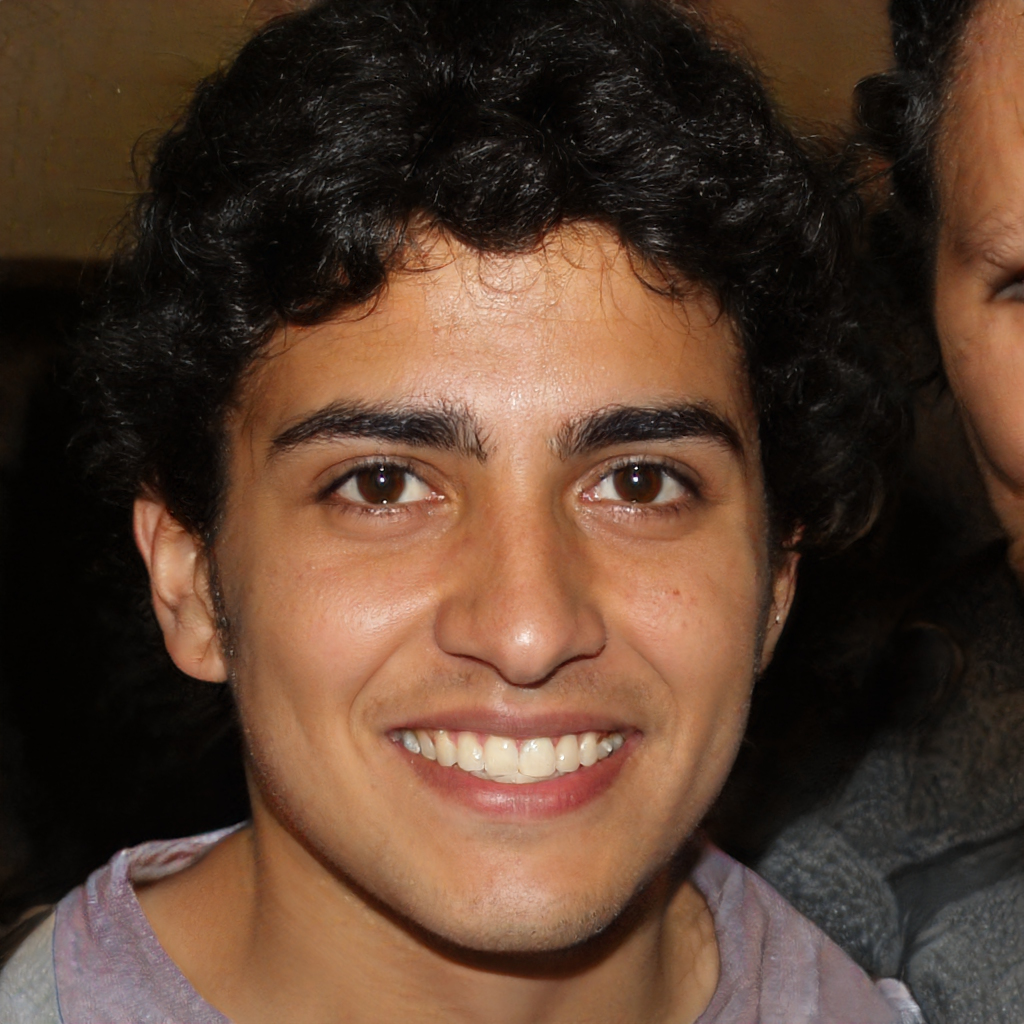
Gender: Male